WSNS-TV

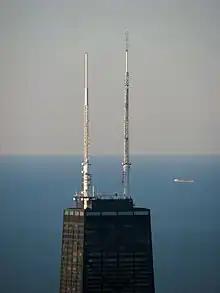
WSNS-TV initially broadcast from the east mast of the John Hancock Center, seen here in 2009.

On September 27, 1962, Essaness Theatres, a chain of Chicago motion picture houses, filed under the name Essaness Television Associates for a construction permit to build a new UHF television station on channel 44 in Chicago. The station would transmit from the Woods Theatre in the Loop and air programming aimed at minority groups, particularly Chicago's Black community. The Federal Communications Commission (FCC) approved the application on May 15, 1963, the second such request it had granted that month in the Chicago area after approving channel 32.